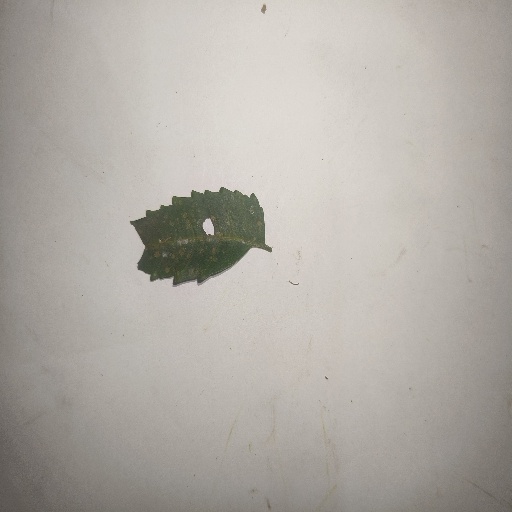
Species: Neem
Leaf condition: Shot Hole Leaf